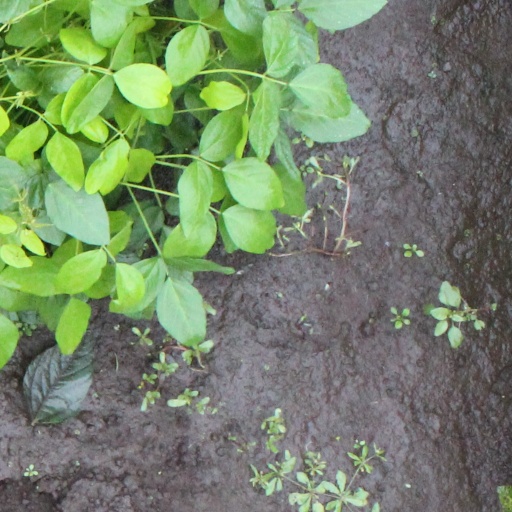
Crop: soybean